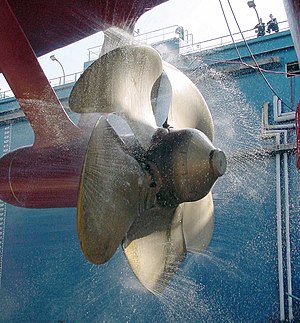
Arleigh Burke-klassen / Opbygning / Fremdrivning
Styrbord skrue med Prairie-Systemet.
"Arleigh Burke-klassen er en destroyerklasse brugt i United States Navy. Skibet er opbygget omkring AEGIS-kampsystemet og SPY-1D multifunktionsradaren og har luftforsvar som primær opgave, men er ganske godt udrustet til at deltage i enhver anden slags krigsførelse. Klassen er navngivet efter Admiral Arleigh ""31-Knot"" Burke, en kendt amerikansk destroyerchef under 2. verdenskrig, som senere blev chef for den amerikanske flåde.